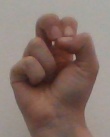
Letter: gaaf